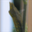
Label: caterpillar